Conditioner (farming)

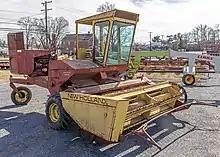
New Holland Haybine 1469

A conditioner (or "hay conditioner") is a farm implement that crimps and crushes newly cut hay to promote faster and more even drying. Drying the hay efficiently is most important for first cutting of the hay crop, which consists of coarse stalks that take a longer period of time to draw out moisture than finer-textured hays, such as second and subsequent cuttings.